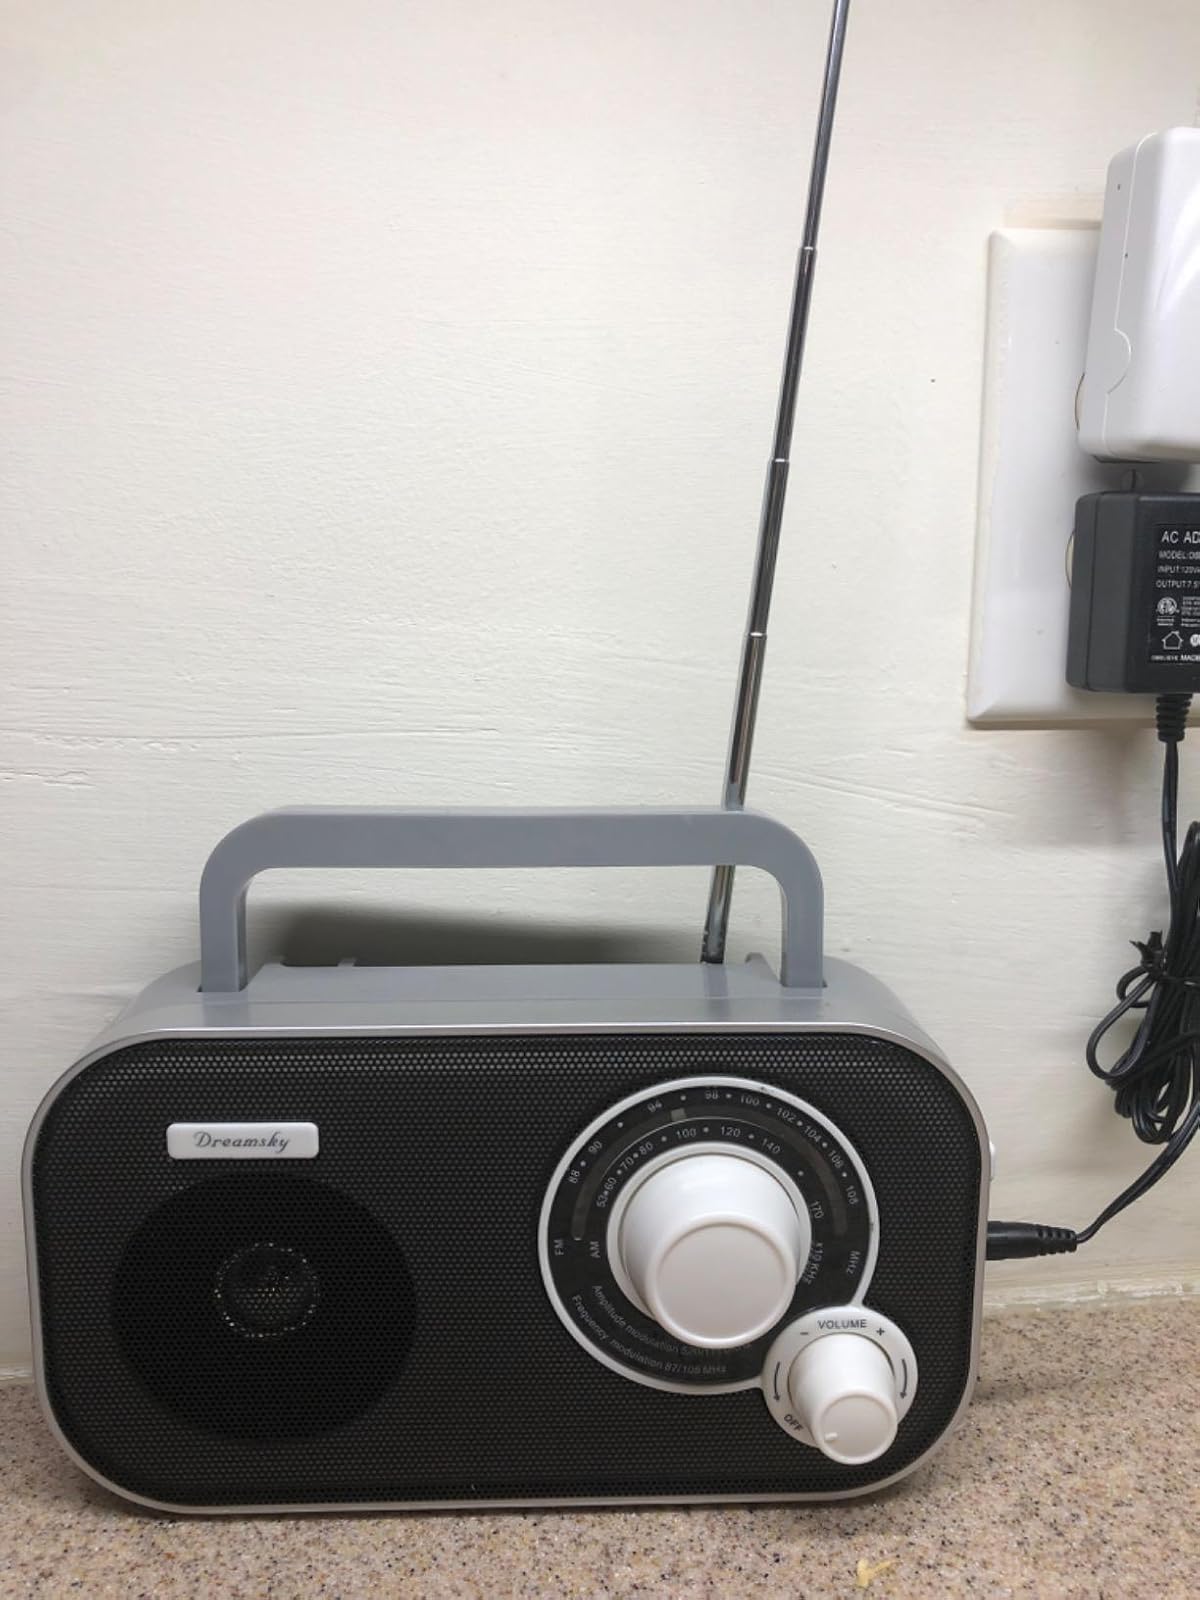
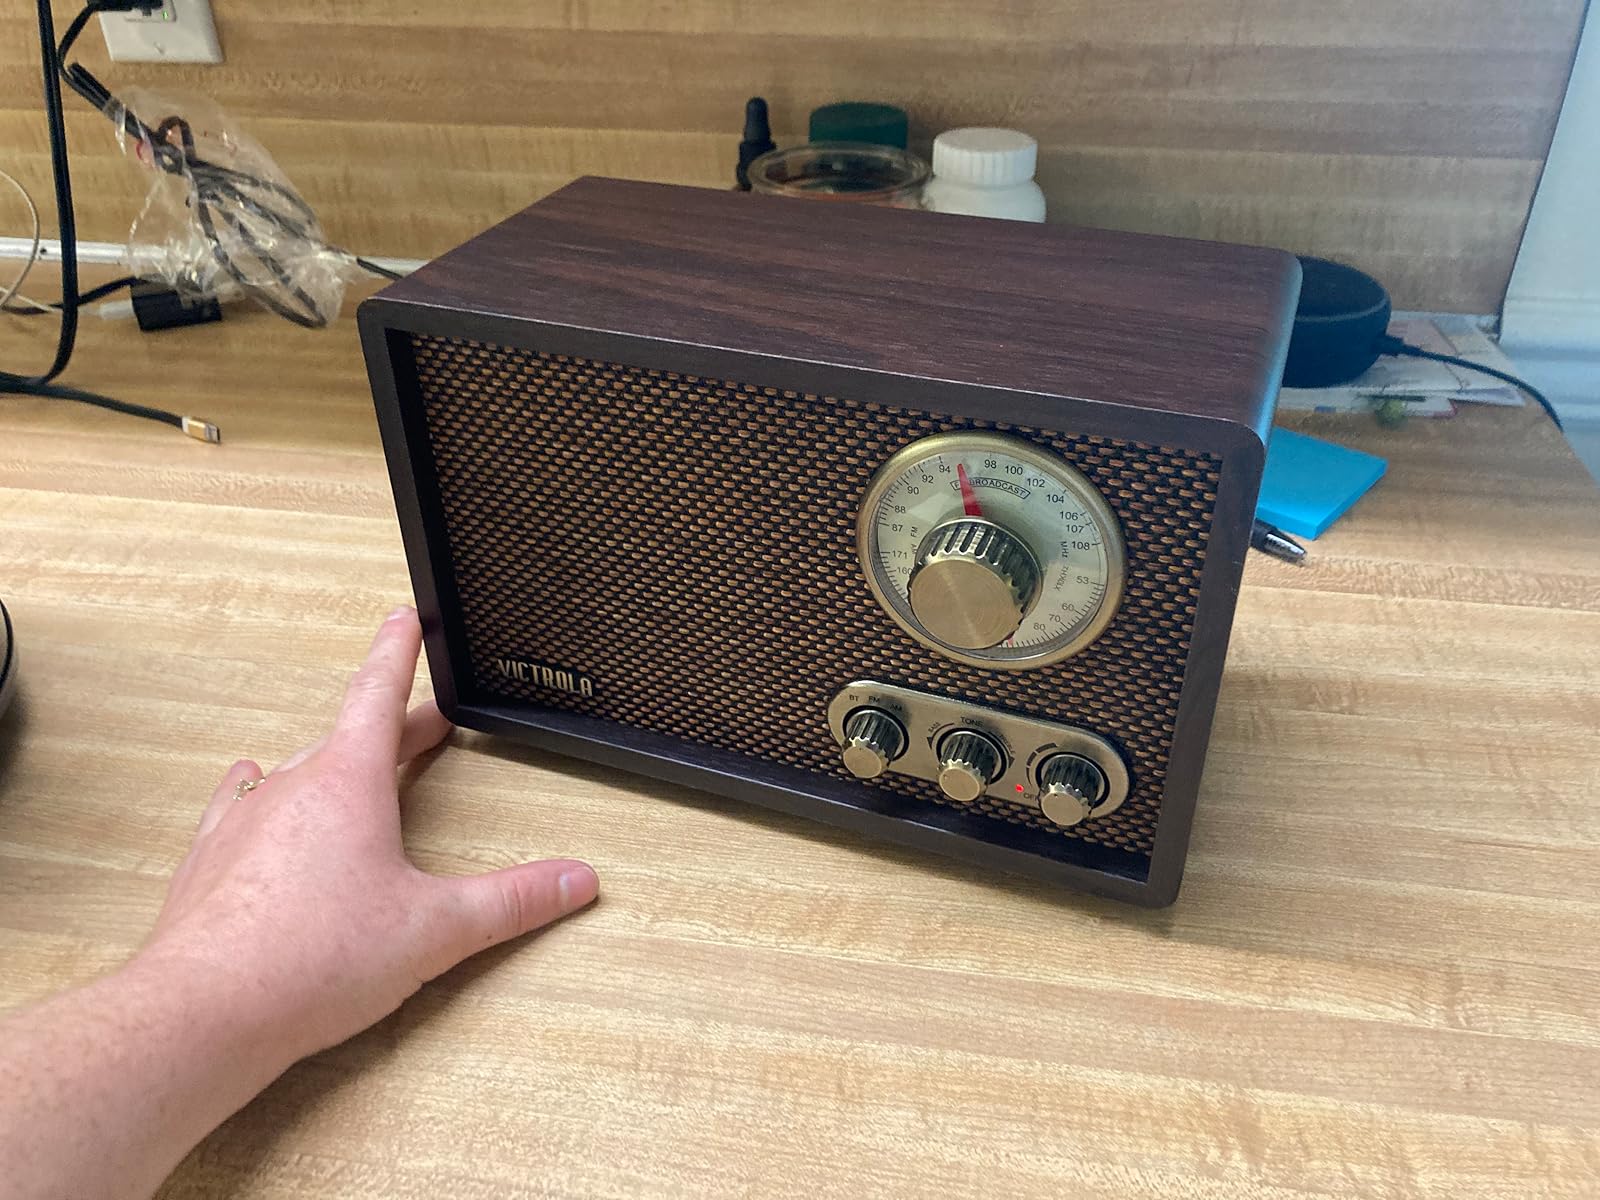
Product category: radio
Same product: no